Formula Student

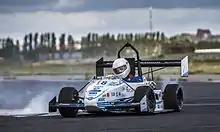
The 13th car of DUT Racing, the Formula Student team from the Delft University of Technology

This was an alternative fueled class with the emphasis placed upon the environmental impact of racing. A car from the previous year's Class 1 entry could be re-entered and re-engineered allowing the students to concentrate on the low carbon aspect of the competition without having to redesign a new chassis and ancillaries. Cars in Class 1A were judged in the same events alongside Class 1 however the cost category was replaced by one for sustainability and the endurance event had a greater emphasis placed upon measured emissions. Class 1A cars were scored and ranked independently of Class 1. Since 2012, both Petroleum and Alternative fueled cars have competed for places in the same rankings.